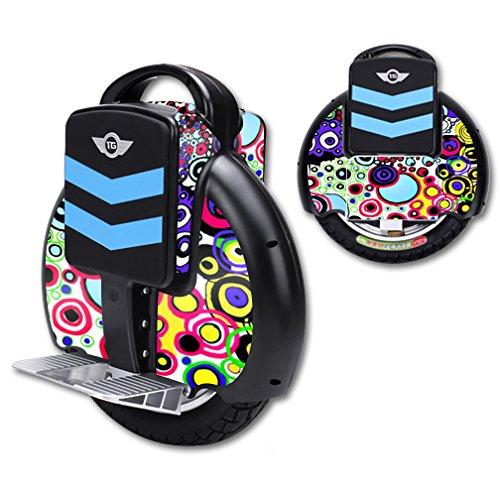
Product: MightySkins Skin Compatible with TG-F3 Self Balancing one Wheel Electric Unicycle Scooter wrap Cover Sticker Circle Explosion
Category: Sports & Outdoors | Outdoor Recreation | Skates, Skateboards & Scooters | Scooters & Equipment | Accessories
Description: Great Condition.
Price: $24.99
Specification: ProductDimensions:16x1x12inches|ItemWeight:0.16ounces|ShippingWeight:1pounds(Viewshippingratesandpolicies)|ASIN:B01ATVHD3G|Itemmodelnumber:F3